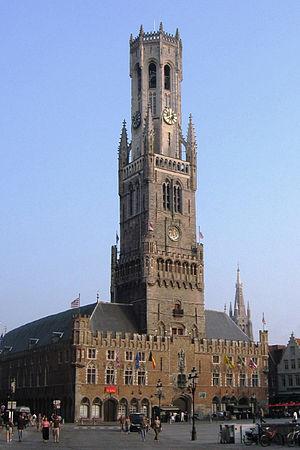
Le Tour des Flandres, aussi connu comme « De Ronde », est une course cycliste sur route annuelle belge, réservée aux professionnels. Il a lieu au début d'avril, en Flandre et est depuis des années une des classiques flandriennes les plus importantes. Le Tour a eu une seule interruption, pendant la Première Guerre mondiale, et est organisé depuis 1919 de manière ininterrompue, la plus longue série de toutes les classiques cyclistes. Il s'agit de la course la plus importante en Flandre. Il fait partie de l'UCI World Tour et est organisé par Flanders Classics. Son surnom est la « Vlaanderens Mooiste ». La centième édition en 2016 bénéficie d'une campagne de promotion très médiatisée.